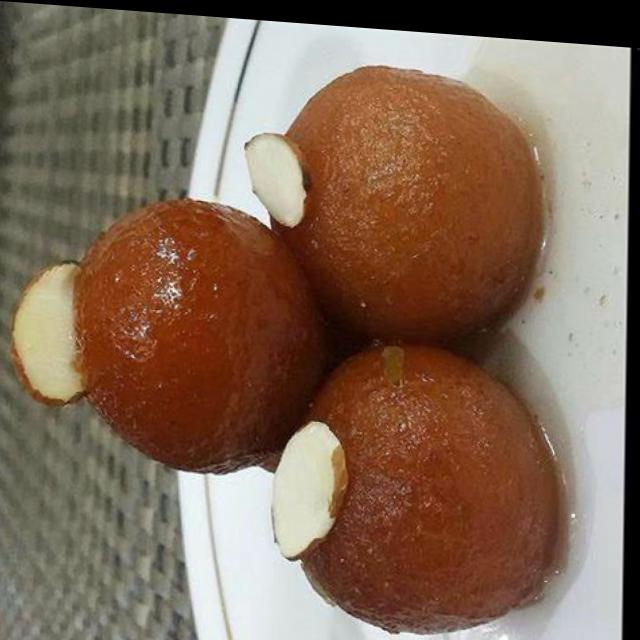
Dish: gulab_jamun